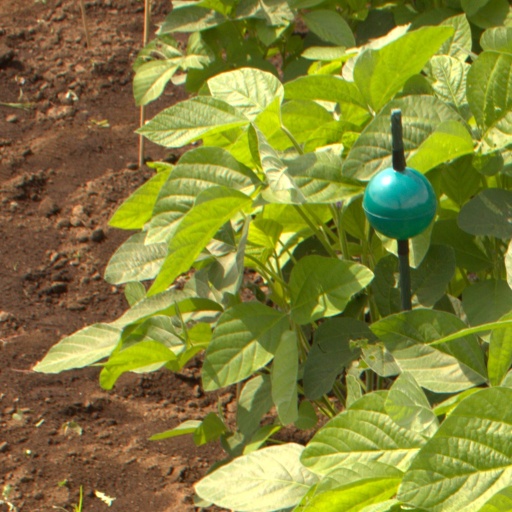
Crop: soybean